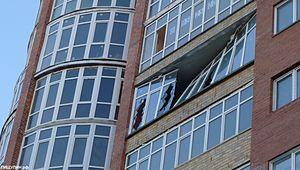
Fenêtre cassée dans une nouvelle maison dans la rue, ""amateurs""
Le superbolide de Tcheliabinsk, plus communément appelé météore de Tcheliabinsk, est un météore ou bolide qui a été observé dans le ciel du sud de l’Oural, au-dessus de l’oblast de Tcheliabinsk, le matin du 15 février 2013 à environ 9 h 20 locales.